Somy Ali

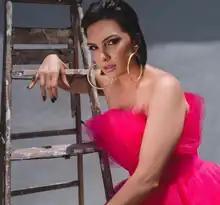
Ali in 2022

Somy Ali (born 25 March 1976) is a Pakistani-American actress, writer, filmmaker, model and activist who has worked in Bollywood films. She runs a non-profit organization named No More Tears since 2007.